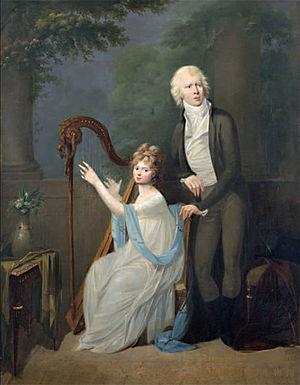
La duchesse Louise-Charlotte de Mecklembourg-Schwerin est la grand-mère maternelle d'Albert de Saxe-Cobourg-Gotha, mari de la reine Victoria du Royaume-Uni.